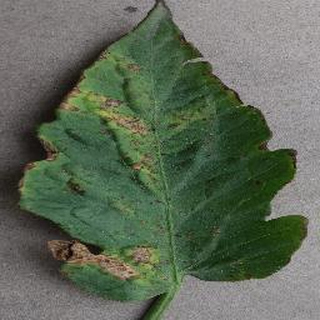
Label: tomato_bacterial_spot